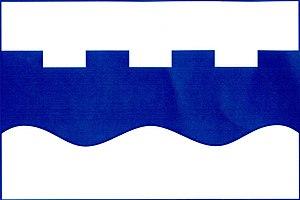
Libochovičky est une commune du district de Kladno, dans la région de Bohême-Centrale, en Tchéquie. Sa population s'élevait à 66 habitants en 2020.